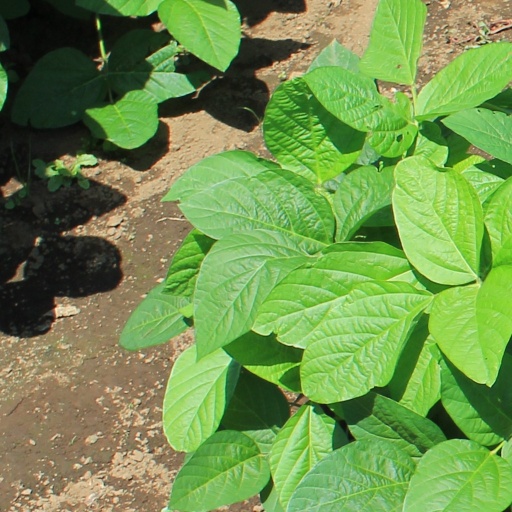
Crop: soybean